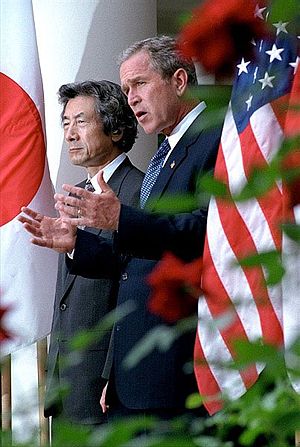
Junichiro Koizumi
Koizumi under et møde med Præsident George W. Bush i Det Hvide Hus 2001
Junichiro Koizumi – er en japansk politiker tilknyttet Japans liberaldemokratiske parti. Han var Japans premierminister fra 2001 til 06.